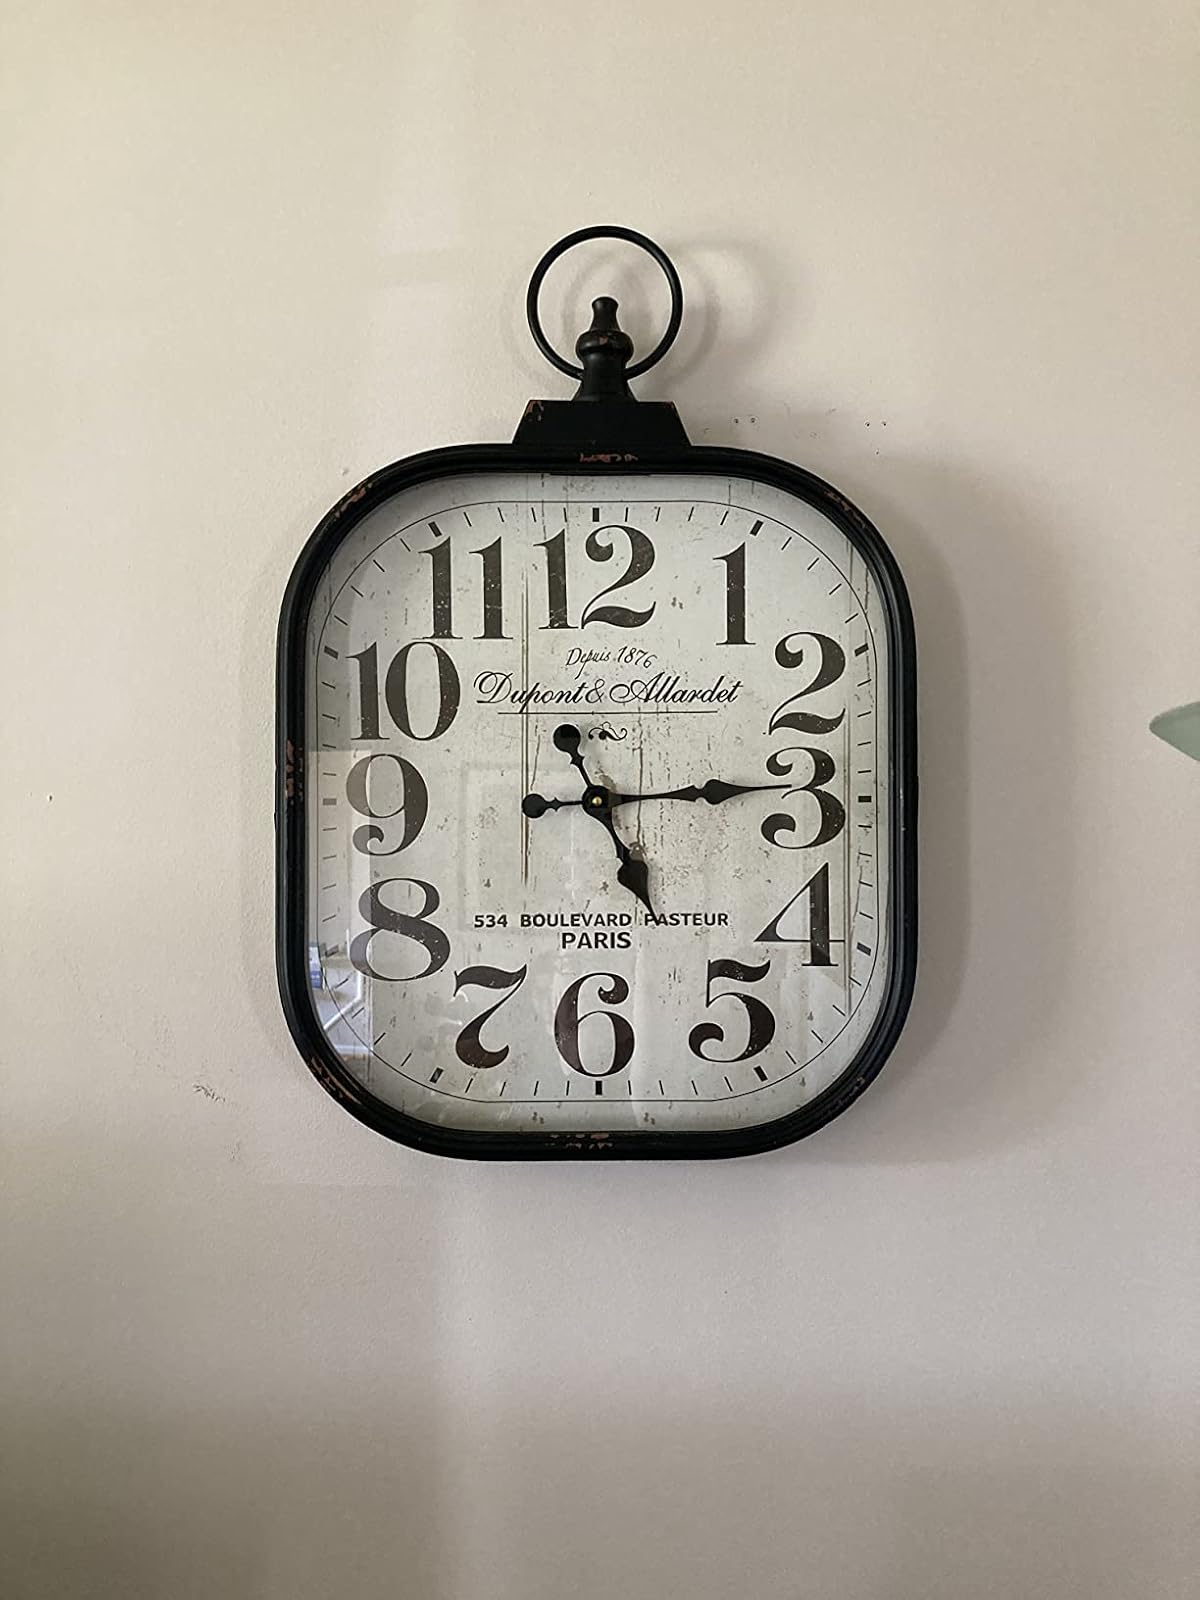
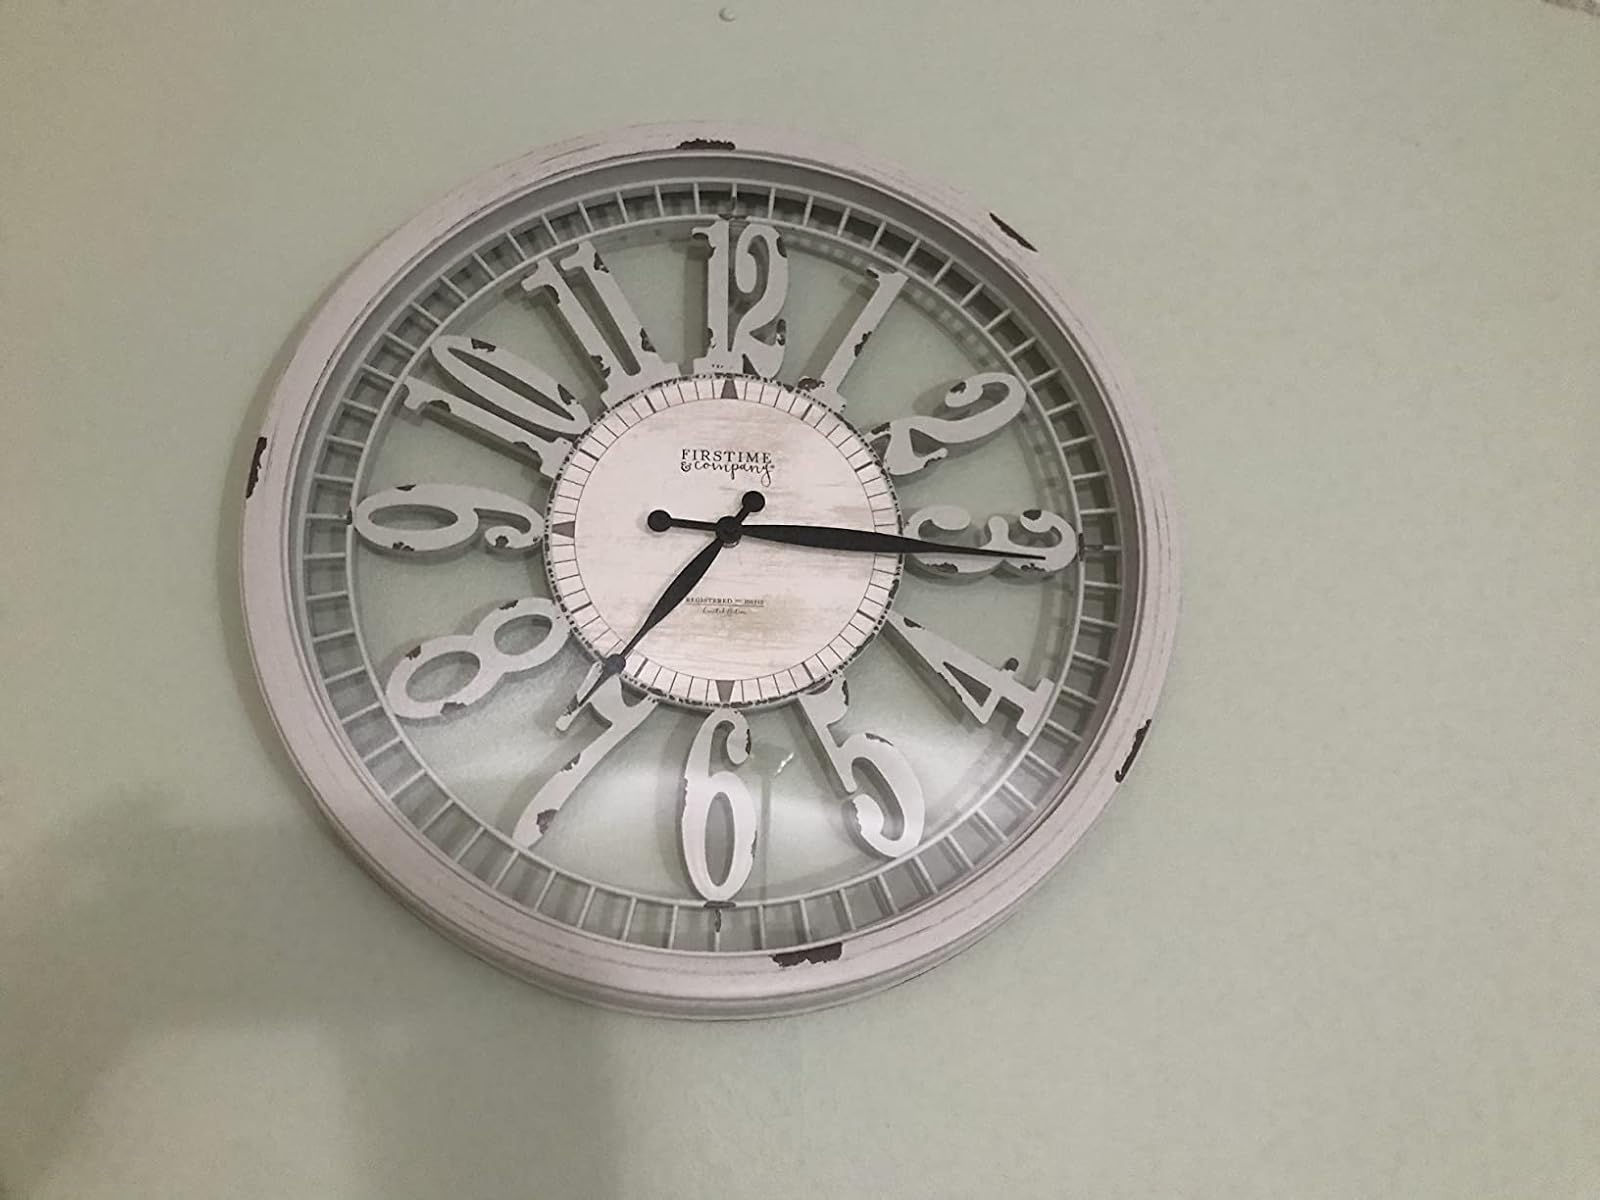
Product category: clock
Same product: no